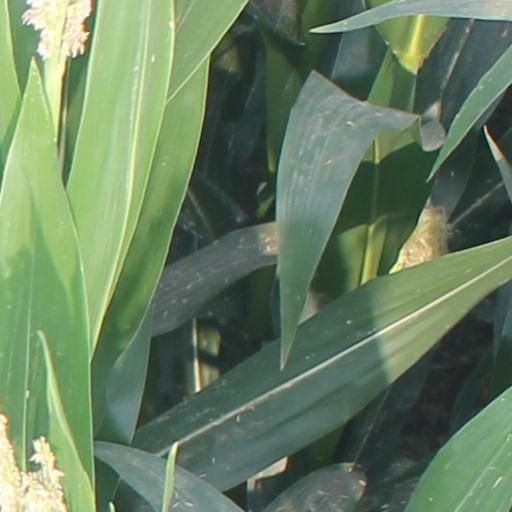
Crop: maize; corn